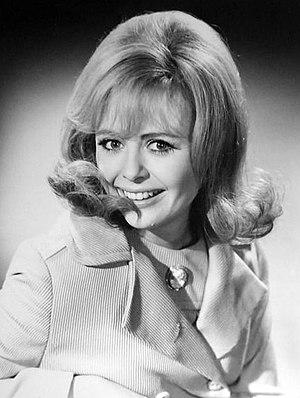
Deborah Walley est une actrice américaine née le 12 août 1943 à Bridgeport dans l'État du Connecticut aux États-Unis et morte le 10 mai 2001 à Sedona en Arizona, États-Unis à l'âge de 57 ans.